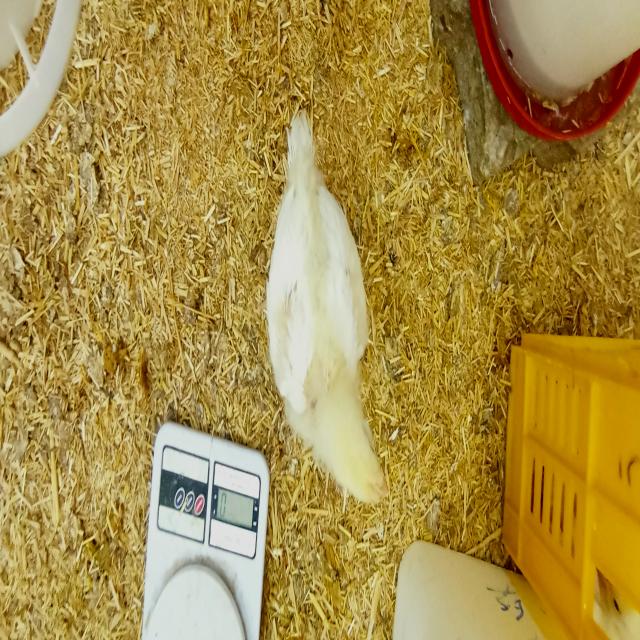
Weight: 546 g